Donghua University

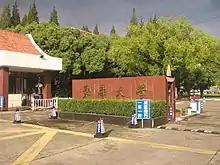
Main Entrance of West Yan'an Road Campus

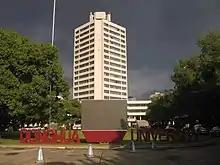
West Yan'an Road Campus

Donghua University has two campuses: one in Changning District and the other in Songjiang District in Shanghai. Most bachelor courses are taken in the Songjiang district.